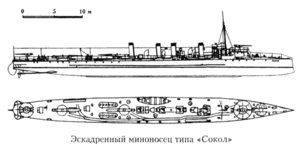
La Russie impériale a construit le destroyer Сокол (Sokol), bâtiment destructeur de torpilleurs.